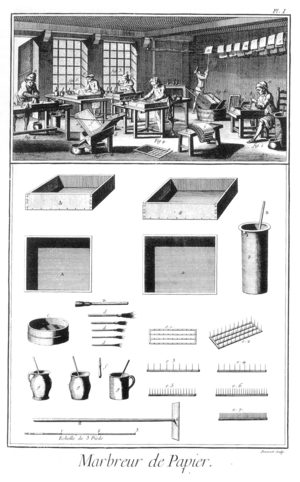
PLANCHE Iere VIgnette. Fig. 1. a Ouvrier qui passe l'eau de gomme. b pinceau. c tamis. d baquet qui reçoit l'eau. e pot à beurre qui contient de la gomme détrempée. 2. a Ouvrier qui broie des couleurs. b l'établi. c la pierre. d la molette. e la ramassoire de cuir. 3. a Ouvrier qui jette les couleurs. b son pinceau chargé de couleurs. c le baquet. d le trépié qui soutient le baquet. 4. a Ouvrier occupé à faire des frisons. b son peigne. c le baquet. d le trépié. 5. a Ouvrier qui applique une feuille de papier sur la surface de l'eau pour la marbrer. b la feuille de papier. c le baquet. 6. a Chassis posés l'un sur l'autre, qui égouttent sur un cuvier. b corde qui les retient. c barre de bois qui soutient les chassis, &amp